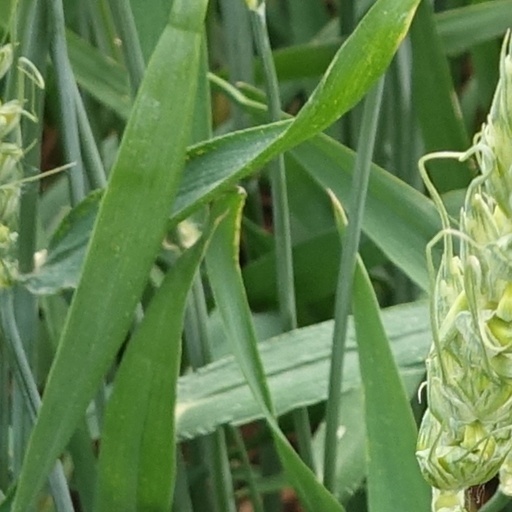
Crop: wheat